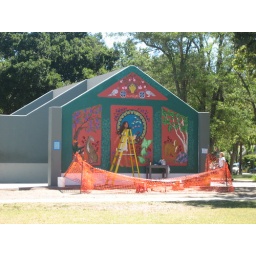
She added the red flowers around the dogs and the blue flowers around the center circle.